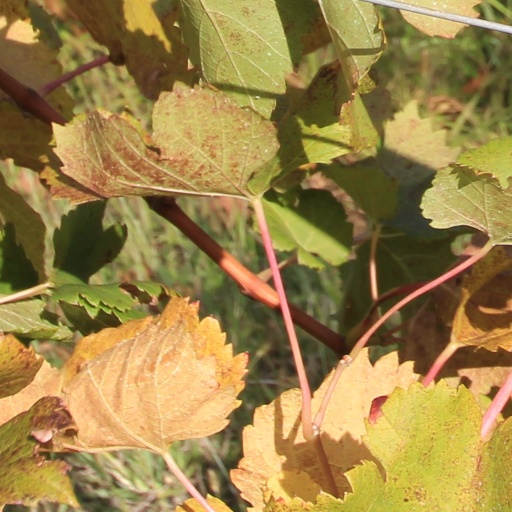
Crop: grape